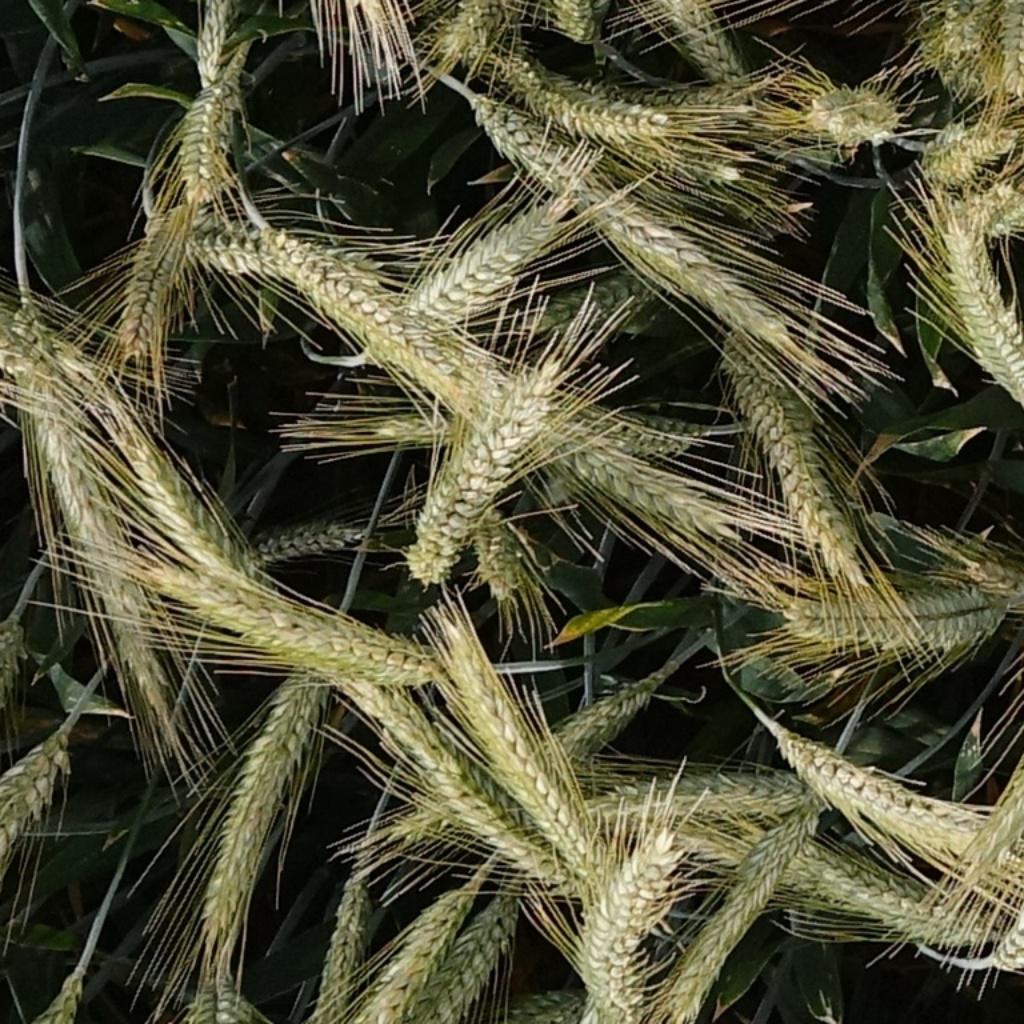
Country: France
Location: VLB
Wheat development stage: Filling